Liesbet Vindevoghel

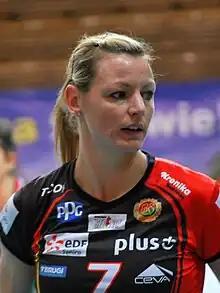
Vindevoghe in 2012

Liesbet Vindevoghel (born ) is a Belgian female former volleyball player, playing as an outside-spiker. She was part of the Belgium women's national volleyball team.